Rwandan genocide

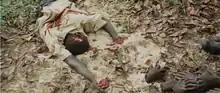
Tutsi murdered by Hutu militia in January 1964.

The earliest inhabitants of what is now Rwanda were the Twa, a group of aboriginal pygmy hunter-gatherers who settled in the area between 8000 BC and 3000 BC and remain in Rwanda today. Between 700 BC and 1500 AD, a number of Bantu groups migrated into Rwanda, and began to clear forest land for agriculture. Historians have several theories regarding the nature of the Bantu migrations: one theory is that the first settlers were Hutu, while the Tutsi migrated later and formed a distinct racial group, possibly of Cushitic origin. An alternative theory is that the migration was slow and steady from neighbouring regions, with incoming groups bearing high genetic similarity to the established ones, and integrating into rather than conquering the existing society. Under this theory, the Hutu and Tutsi distinction arose later and was not a racial one, but principally a class or caste distinction in which the Tutsi herded cattle while the Hutu farmed the land. The Hutu, Tutsi and Twa of Rwanda share a common language and are collectively known as the Banyarwanda.